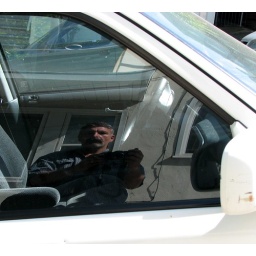
Self Portrait in car window